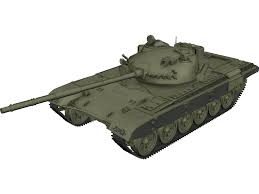
Label: Tank